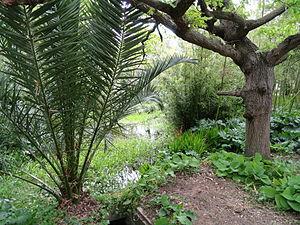
La Villa Thuret est un jardin botanique, situé à Antibes, dans le département français des Alpes-Maritimes.